Hotan Kungang Airport

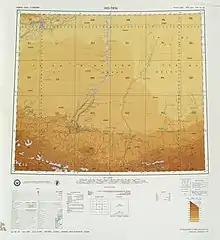
Map including Hotan Airport (labeled as HO-TIEN) and surrounding region (USATC, 1971)

The airport is at an elevation of above mean sea level. It has one runway designated 11/29 with a concrete surface measuring . The People's Liberation Army has aircraft stationed here and uses the facility to test its next generation fighters.